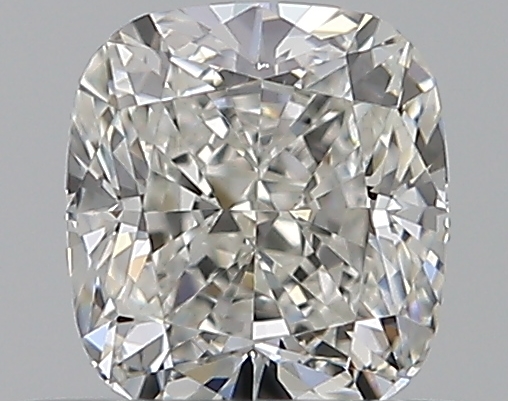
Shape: cushion
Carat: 0.51
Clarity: VVS1
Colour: H
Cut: EX
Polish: VG
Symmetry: VG
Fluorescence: F
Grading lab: GIA
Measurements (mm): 4.66 x 4.29 x 2.96